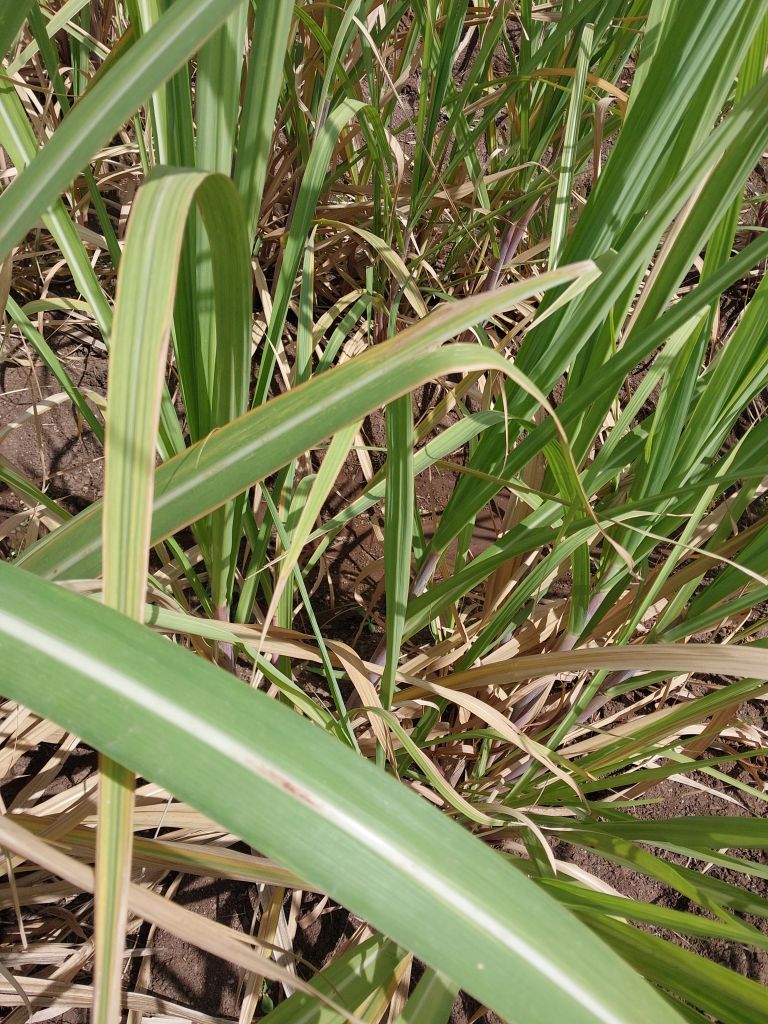
Label: Brown Spot